What Our Lord Saw from the Cross

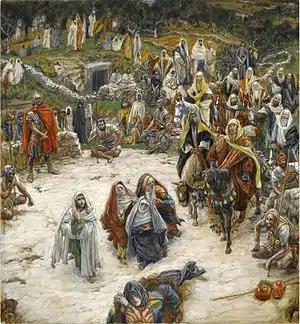
"What Our Lord Saw from the Cross", by James Tissot.

What Our Lord Saw from the Cross is a c. 1890 watercolor painting by the French painter James Tissot. The work is unusual for its portrayal of the Crucifixion of Jesus from the perspective of Jesus on the cross, rather than featuring Christ at the center of the work. The scene shows witnesses, including Jesus' followers (the women and the disciple whom Jesus loved), participants, and bystanders; of Jesus' own body only the feet can be seen, at the bottom of the picture.